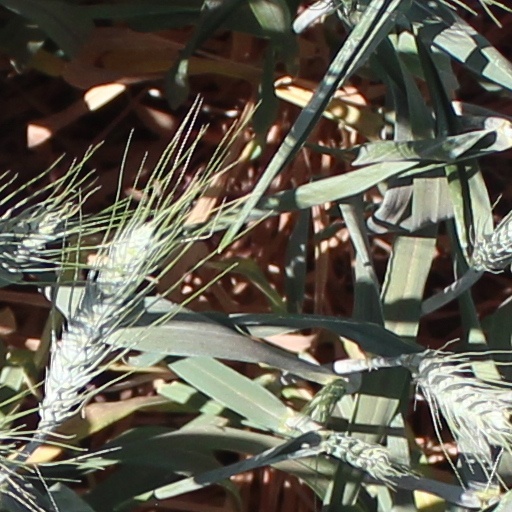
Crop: wheat